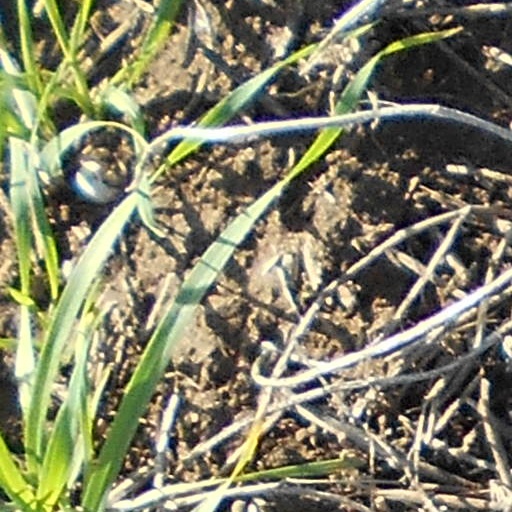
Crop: wheat